Luis Ángel Landín

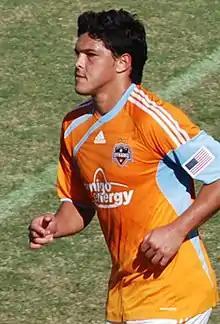
Landín with Houston Dynamo in 2009

Luis Ángel Landín Cortés (born 23 July 1985) is a Mexican professional footballer who plays as a forward.